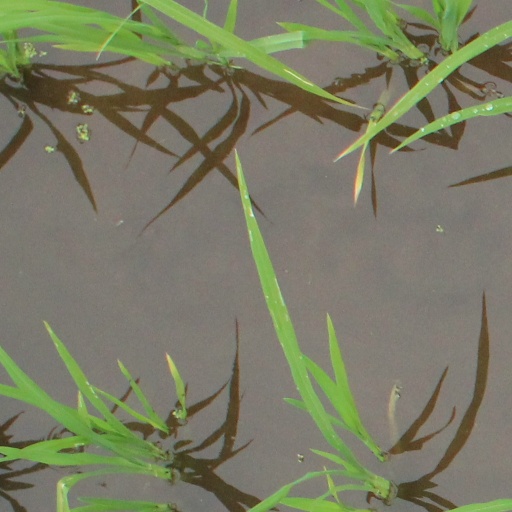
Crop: rice